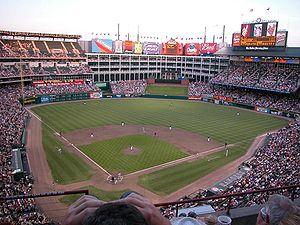
Les Rangers du Texas sont une franchise de baseball de la Ligue majeure de baseball située à Arlington, dans la banlieue de Dallas au Texas. Ils évoluent dans la division Ouest de la Ligue américaine. La franchise fut créée en 1961 à Washington, D.C. et déménagea au Texas en 1972. Iván Rodríguez, Gaylord Perry et Nolan Ryan évoluèrent sous les couleurs des Rangers. Le nom de « Rangers » provient du corps de police d'état du même nom, la Texas Ranger Division.
Le Globe Life Park in Arlington est un stade de baseball situé à Arlington dans la banlieue de Dallas au Texas.